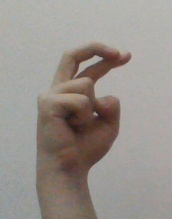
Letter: zay